Maciej Kalenkiewicz

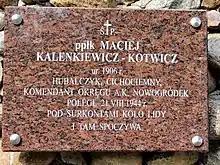
Commemorative plaque of Lieutenant Colonel Maciej Kalenkiewicz

Maciej Kalenkiewicz was born July 1, 1906, in a small manor in Pacewicze, to Jan Kalenkiewicz, an impoverished member of the Polish gentry and a peasant politician, and Helena née Zawadzka. He graduated from a gymnasium in Vilna (modern Vilnius) and then the Cadet Corps in Modlin. In 1924 he was admitted to the Officer Engineering School in Warsaw, where he took part in the May Coup d'État on the side of the government. In 1927 he graduated as an engineer, with the best marks at his year. After a yearly practice in the prestigious Modlin-based 1st Engineering Regiment, he applied for the faculty of Land Engineering of the Warsaw University of Technology. In 1934 he married Irena née Erdman and graduated as a qualified engineer.